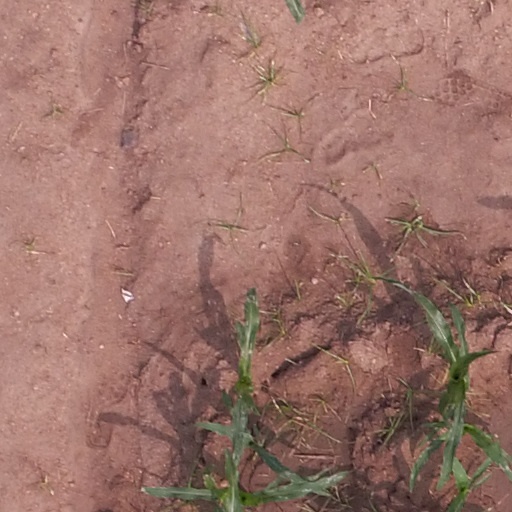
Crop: maize; corn